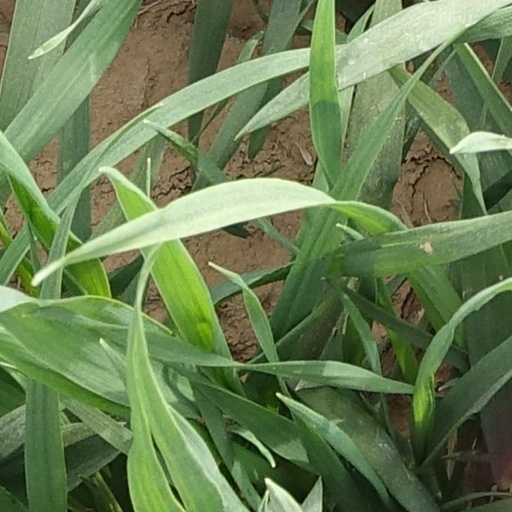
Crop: wheat